Colemans Quarry

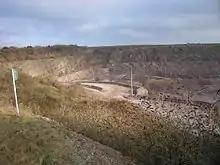
The quarry

Colemans Quarry, is a limestone quarry at Holwell, near Nunney on the Mendip Hills, Somerset, England.